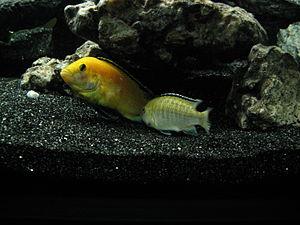
Labidochromis caeruleus ou Labido jaune est une espèce de poissons d'eau douce de la famille des Cichlidae, endémique du lac Malawi en Afrique. Cette espèce comprend plusieurs formes géographiques, notamment de coloration, allant du jaune au jaune plus soutenu et blanc.